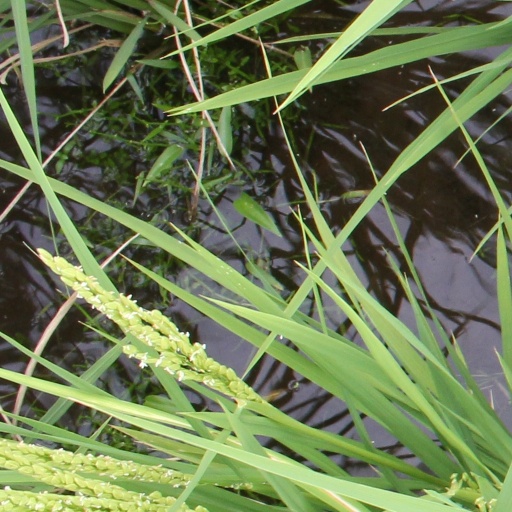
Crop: rice